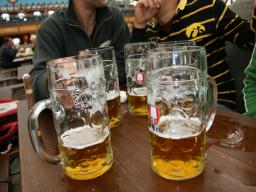
Label: Background_without_leaves